1986–87 Gillingham F.C. season

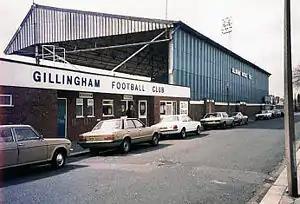
Gillingham's home ground, Priestfield Stadium "(pictured 1987)"

The team's first game of the season was an away match against Newport County; Haylock, Pearce, Pritchard and Quow all made their debuts in a 2–1 victory. Weatherly scored the team's first goal of the season and Dave Shearer scored the winner. The first home league game took place at Priestfield Stadium seven days later against Bristol City in front of a crowd of 4,185, the largest attendance for Gillingham's opening home game since 1981. Shearer scored in a 1–1 draw and then got the only goal of the game away to Rotherham United to give Gillingham the win and seven points out of a possible nine from the first three games of the season. The team's unbeaten run in the league extended to six games with a goalless draw against Middlesbrough and 2–0 wins against both York City and Brentford, before the first defeat of the season came against Mansfield Town. Colin Greenall, a highly rated defender who had been signed from Blackpool for £40,000 at the start of September, made his debut in the Middlesbrough game.